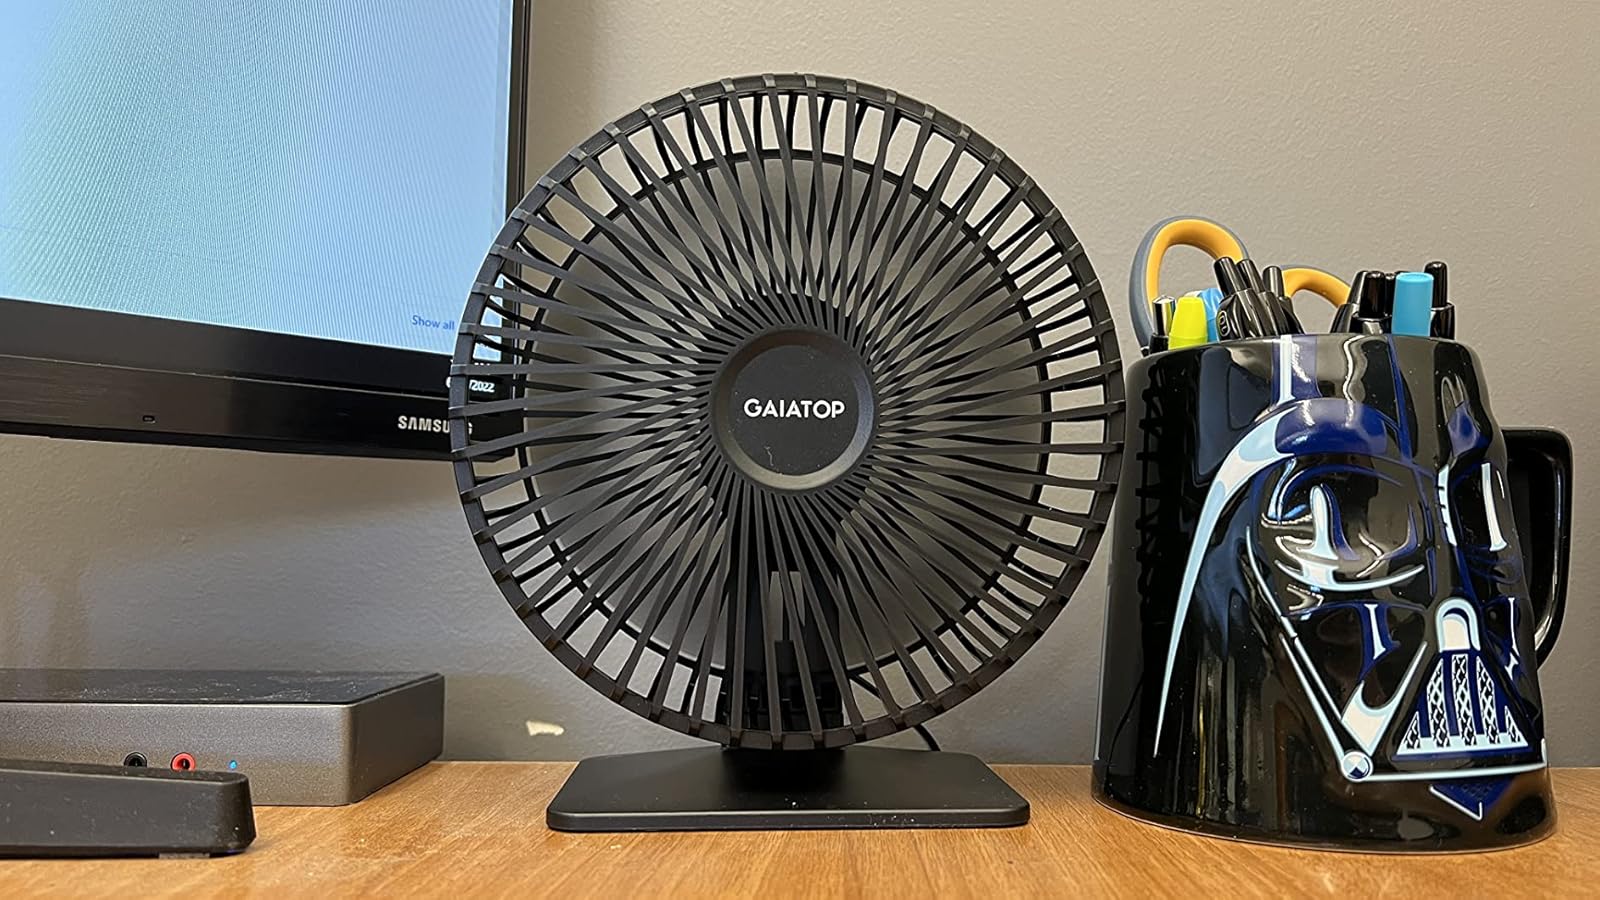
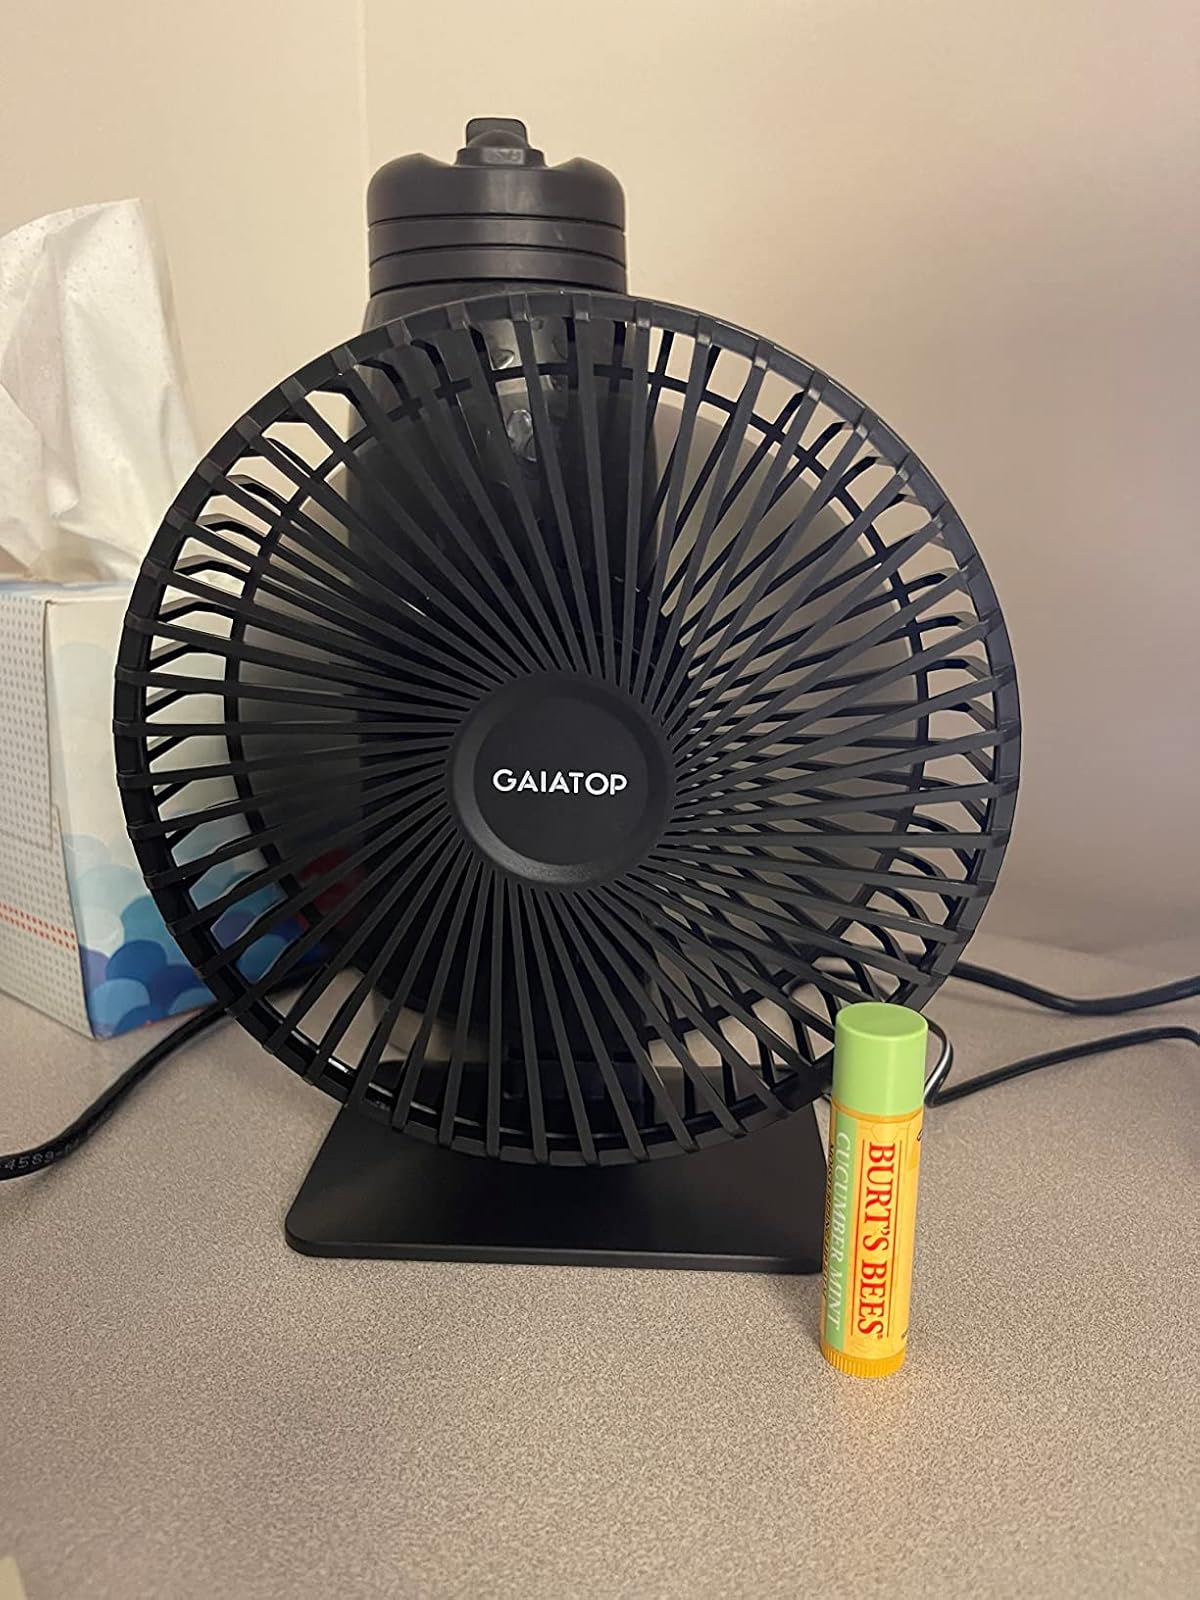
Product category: fan
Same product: yes